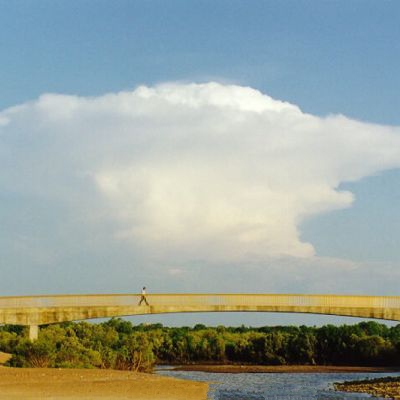
Cloud type: Cumulonimbus (Cb)